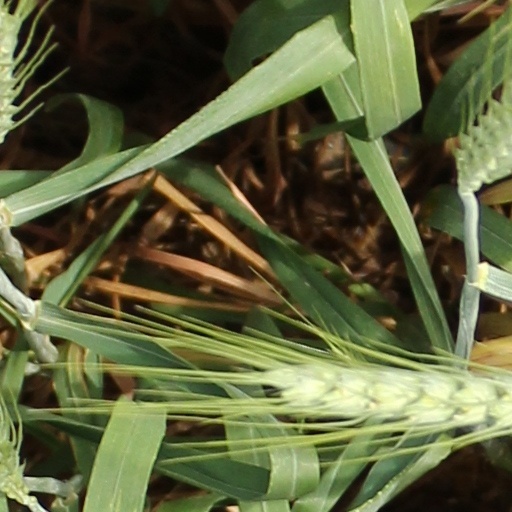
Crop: wheat